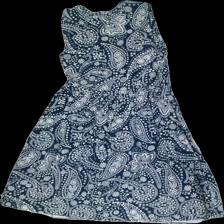
View: back
Type: Dress
Category: Ladies
Brand: Not in the list
Colors: Blue, White
Material: 100% cott
Pattern: Floral print
Cut: Regular, V-collar
Size: 40
Stains: Major
Price range: <50
Recommended usage: Recycle
Description: blue and white floral print wrap dress from Hampton Republic, size 40. Poor condition.